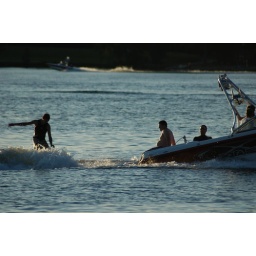
At Tom and Beth's house at the lake in Alexandrea, Minnesota.